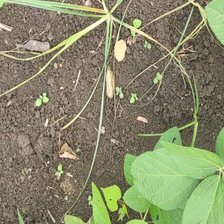
Weed species: Lavhala_(Cyperus_Rotundus)